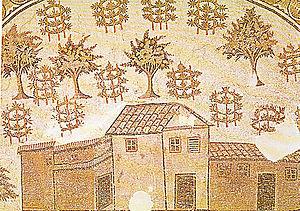
Villa rustica à Tabarka mosaïque romaine
La viticulture en Tunisie a une longue tradition qui a commencé dans l'Antiquité comme dans beaucoup d'autres pays du bassin méditerranéen, grâce aux Phéniciens et, dans ce cas spécifique, grâce aux Carthaginois.
La mosaïque est l'art romain par excellence car ni la Grèce classique ni les Grecs d'Alexandrie n'avaient su lui donner la richesse du répertoire iconographique qu'elle a eue sous l'Empire romain et encore moins la répandre dans tout le bassin méditerranéen comme le fera Rome. La mosaïque polychrome est totalement maitrisée par les Romains au IIᵉ siècle av. J.-C.
La culture de la vigne en hautain est une méthode culturale connue depuis l'Antiquité. Cette façon de faire fut particulièrement utilisée par les Grecs, les Scythes et les Romains.